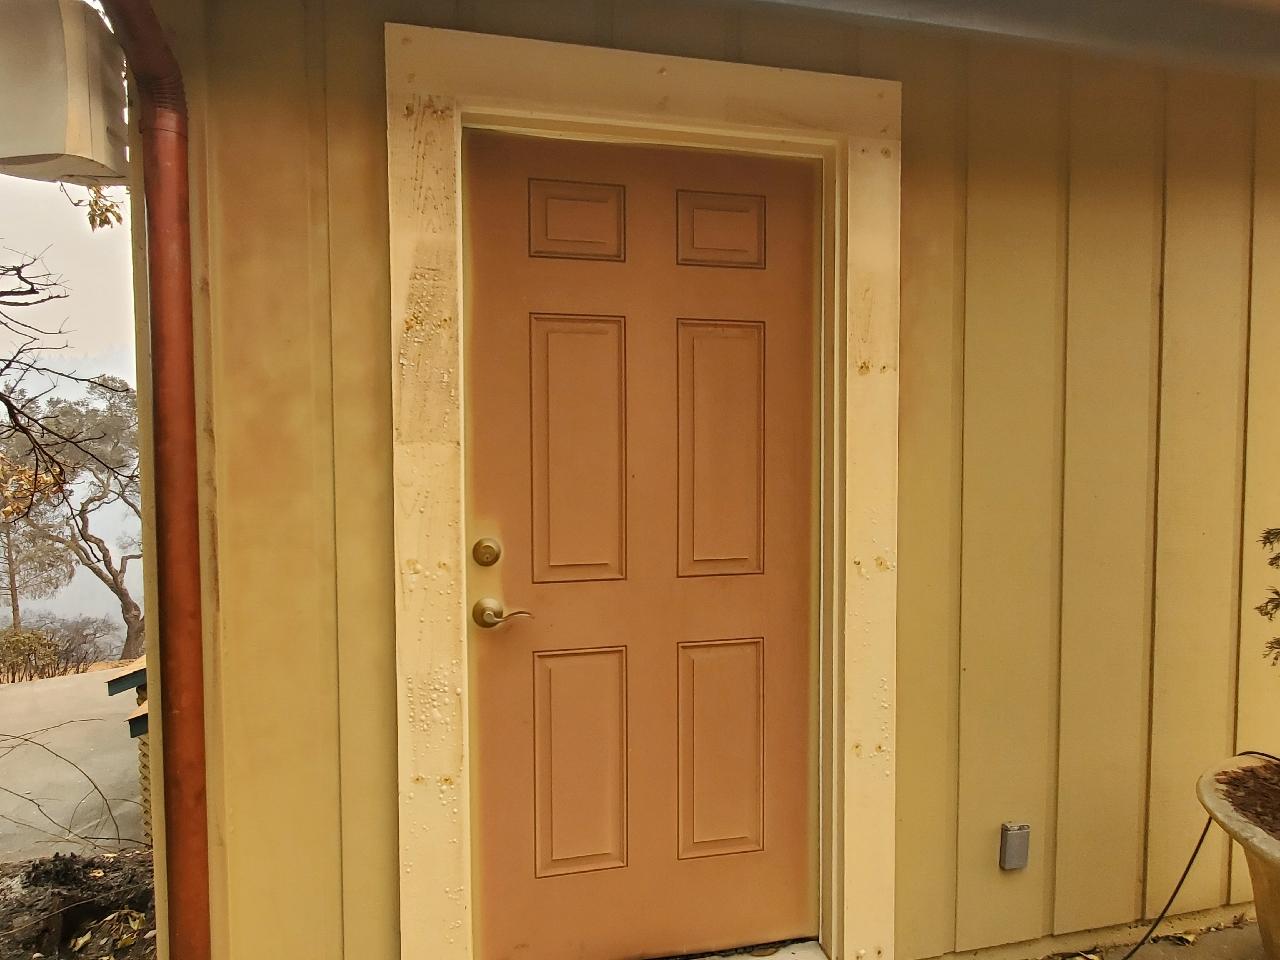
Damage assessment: affected